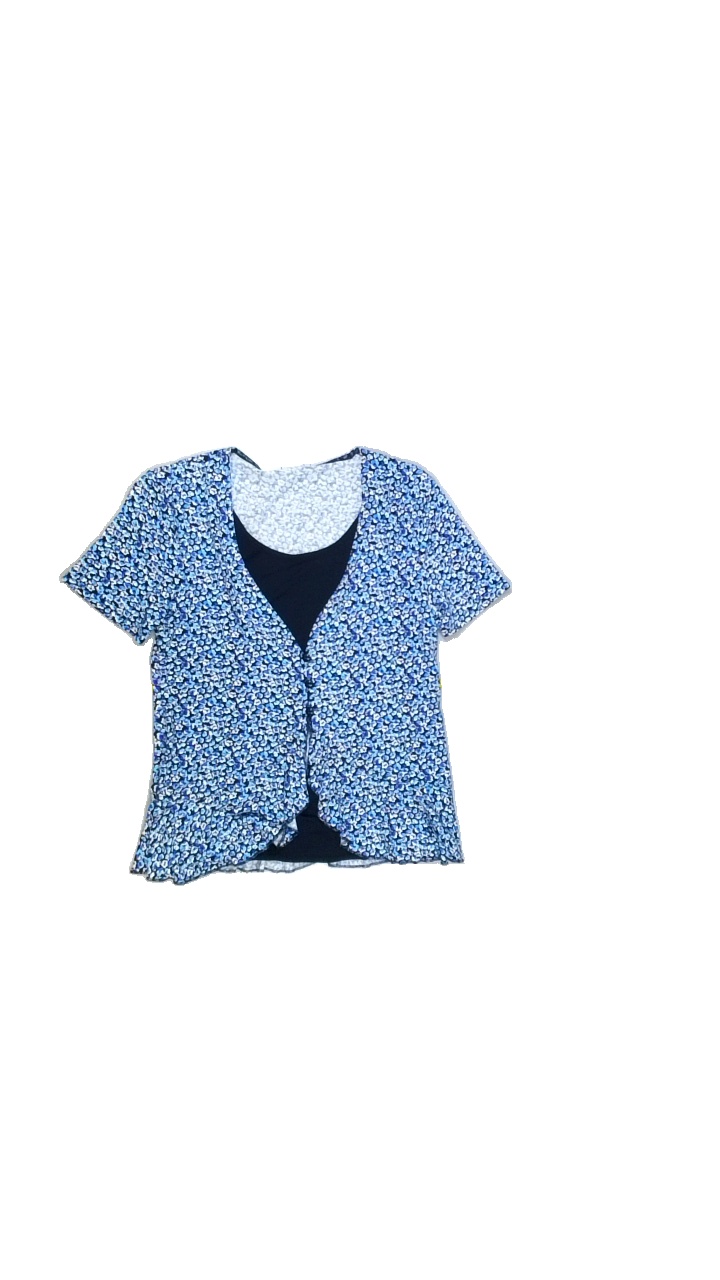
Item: Blouse (Ladies)
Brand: Isolde
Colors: Multicolor, Blue, Black, White
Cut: Regular, V-collar
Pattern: Floral print
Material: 95%viscose 5%elastane
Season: All
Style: No trend
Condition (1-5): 5
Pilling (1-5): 4
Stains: No
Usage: Reuse
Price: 50-100